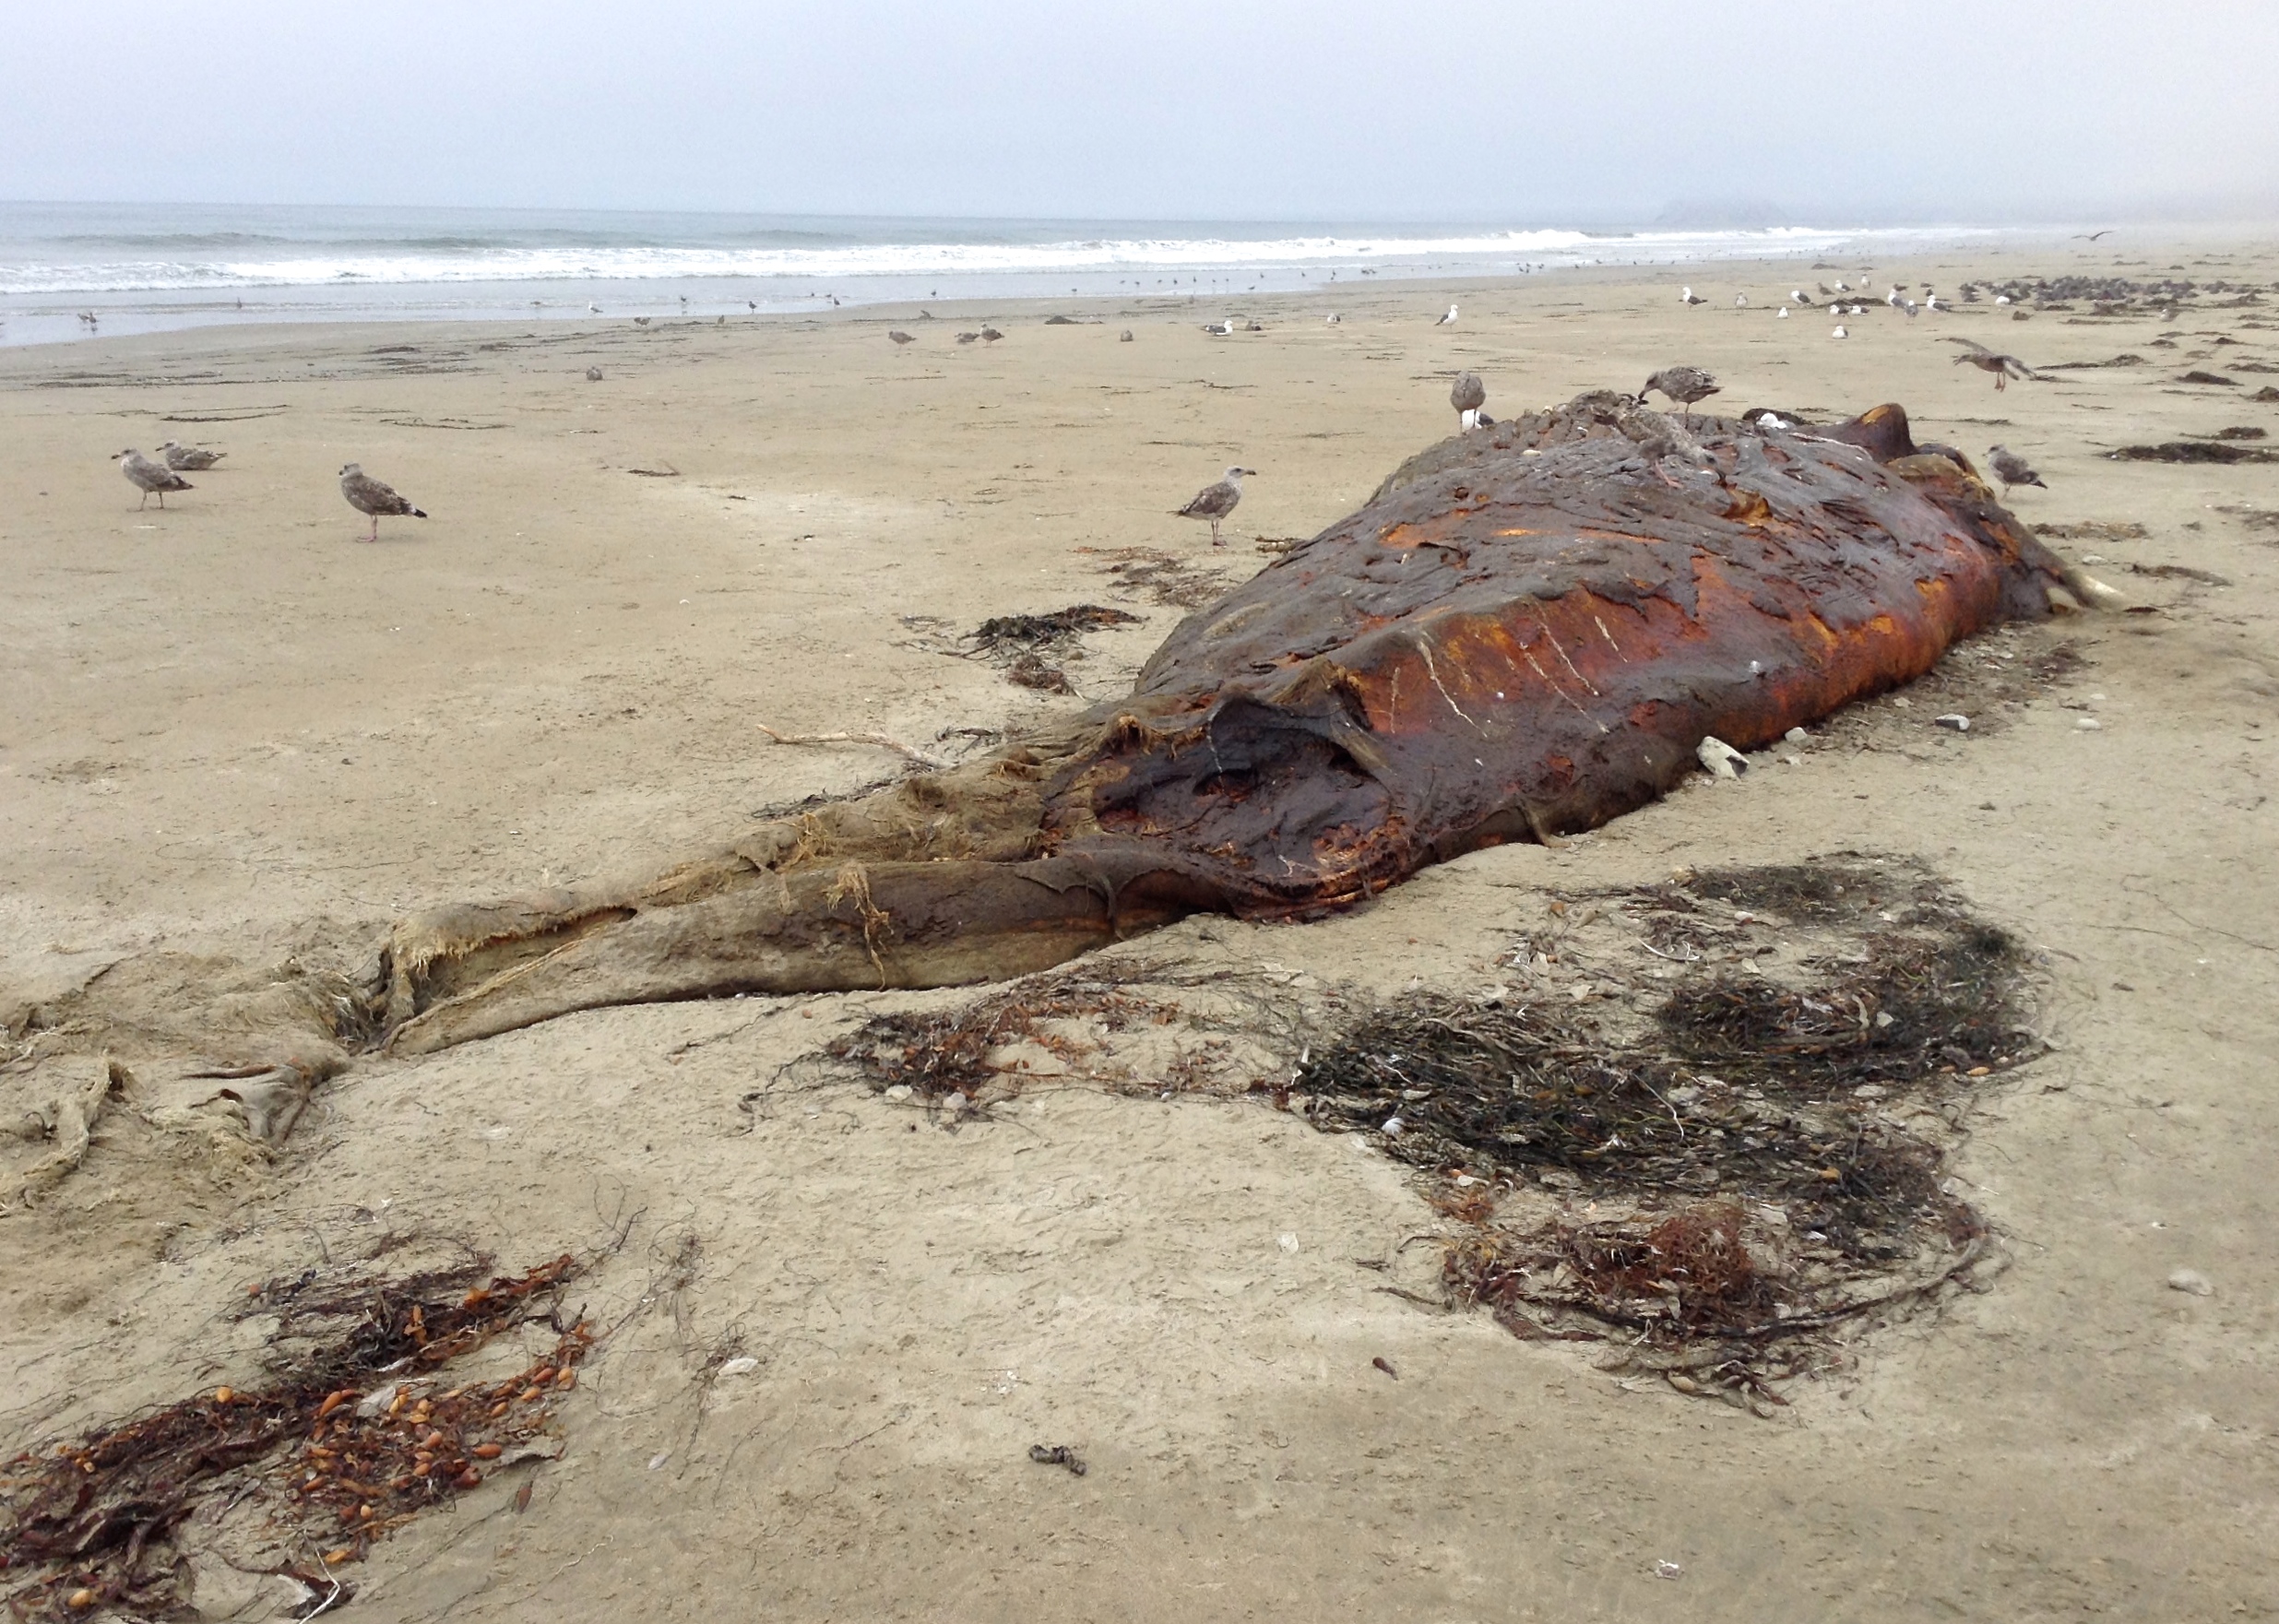
beach, sea, coast, sand, shore, geology, montanadeorostatepark, humpbackwhale, megapteranovaengliae, deadwhales, humpbackwhalecarcass, mudflat